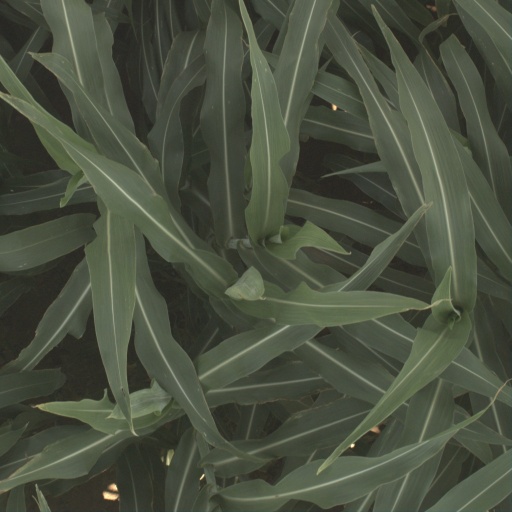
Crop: sorghum